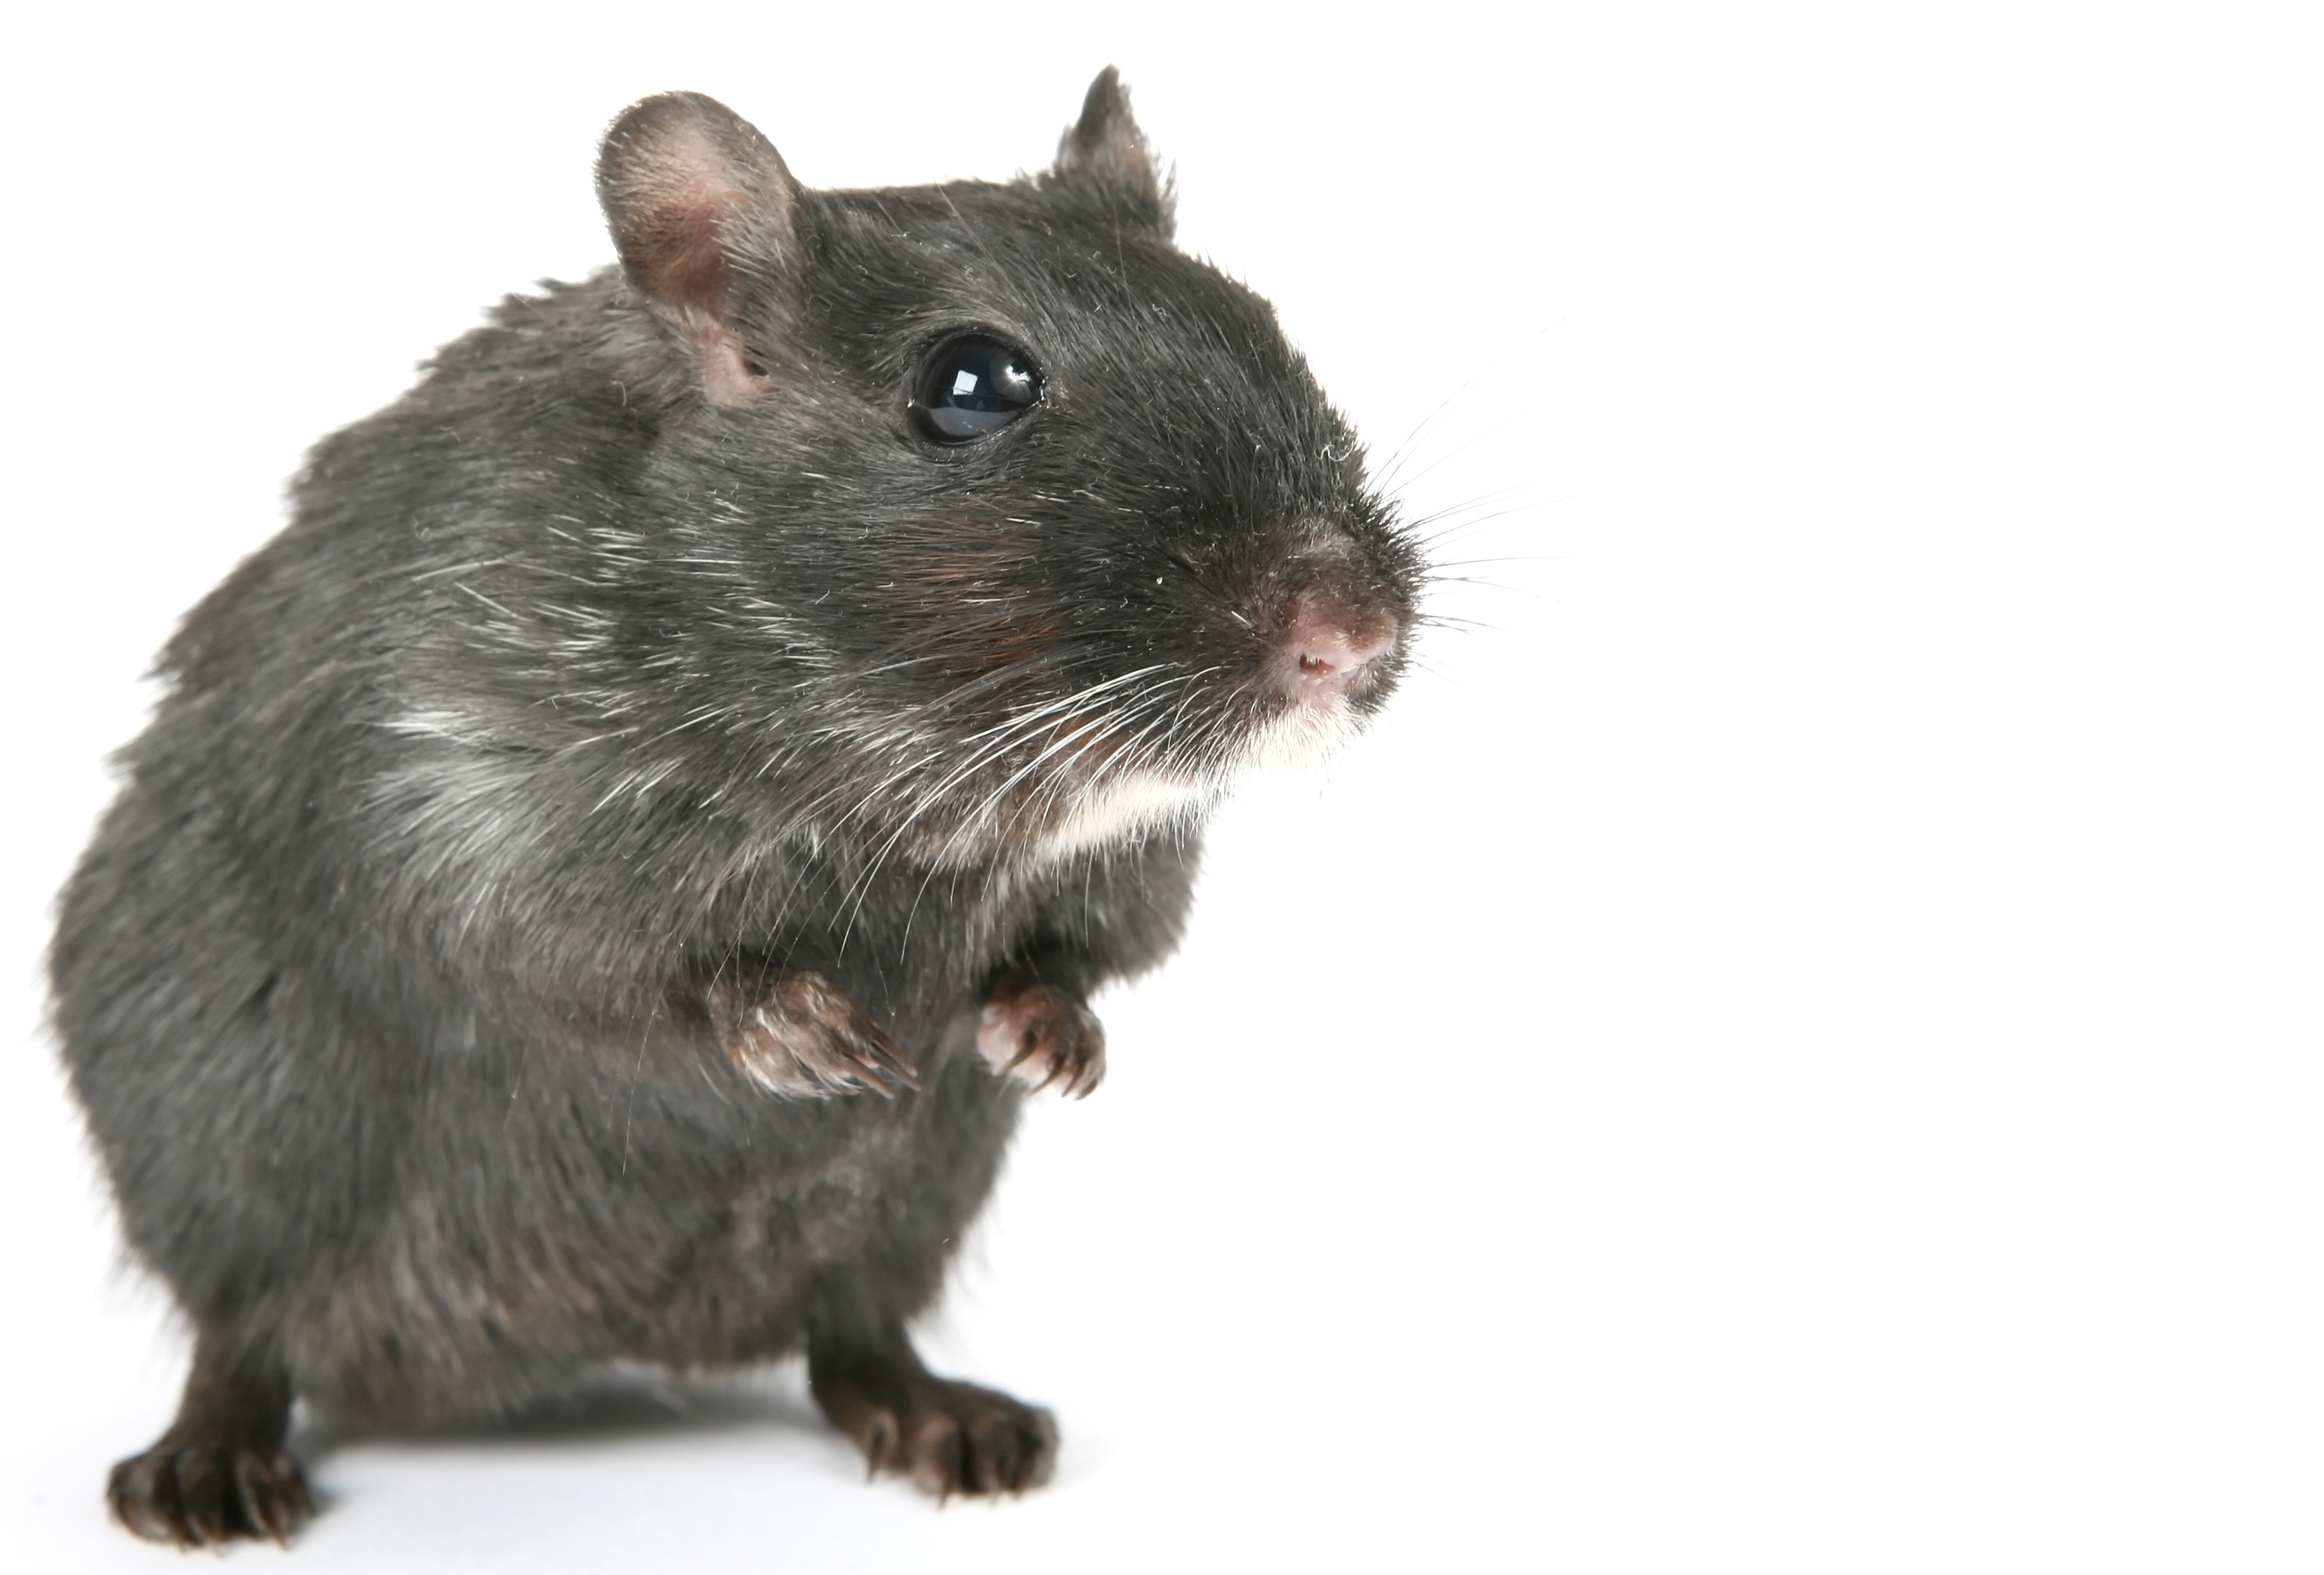
white, boy, old, mouse, animal, cute, isolated, male, pet, fur, critter, macro, small, brown, mammal, black, closeup, close, hamster, rodent, fauna, close up, rat, face, nose, eyes, whiskers, grey, lovely, tail, furry, ears, hairy, smell, vertebrate, funny, creature, hairs, up, beautiful, soft, domestic, pretty, cuddly, pest, attractive, gorgeous, mice, vermin, gerbil, muroidea, degu, muridae